Iskandar of Johor

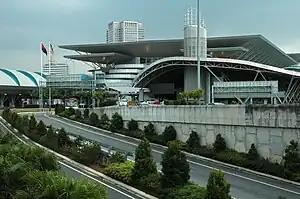
Bangunan Sultan Iskandar–Customs, Immigration and Quarantine centre was opened in December 2008.

Sultan Iskandar issued a decree in 2007 which only allowed residences and properties owned by the Sultan and the Tunku Mahkota to be called Istana, while properties belonging to other members of the royal family are to be known as "Kediaman". The terms "Istana" and "Kediaman" are translated as "Palace" and "Residences" in English, respectively. The following December, Sultan Iskandar gave his endorsement for the state government to pass a law which would ban Muslims in the state from practising Yoga, citing that Hindu elements in the exercise went against Islamic teachings. Applications to seek the Sultan's consent came from the state religious council, who acted under the instructions of the National Fatwa Council.